Division of Charlton

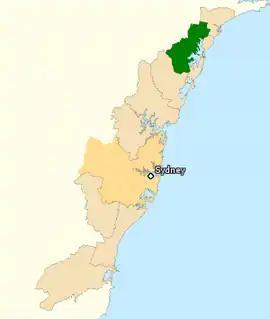
Division of Charlton (green) in New South Wales

The Division of Charlton was an Australian electoral division in the state of New South Wales. The division was created in 1984 and is named for Matthew Charlton, who was Leader of the Australian Labor Party 1922–28.